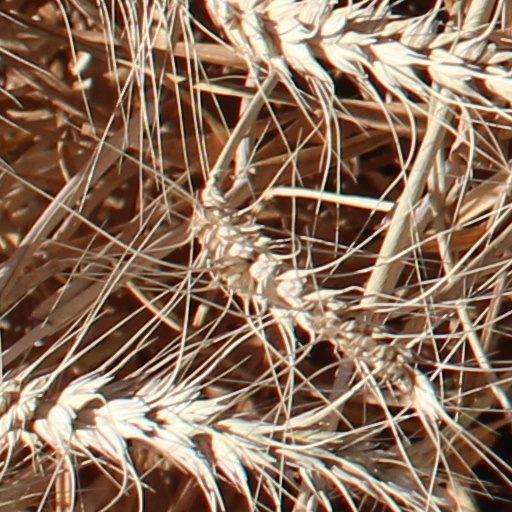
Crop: wheat